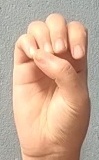
ASL sign: E